Elopement (film)

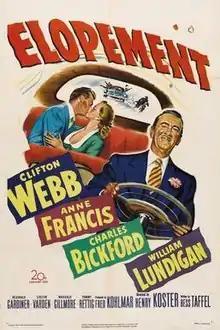
Theatrical release poster

Elopement is a 1951 American comedy film directed by Henry Koster and starring Clifton Webb, Anne Francis, Charles Bickford and William Lundigan.